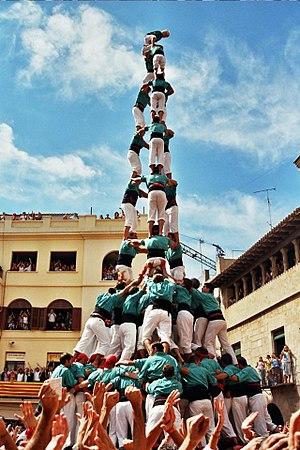
Les Castellers de Vilafranca sont une colla castellera catalane qui a pour principal objectif de construire des castells. C'est une organisation sans but lucratif, considérée comme une association d'intérêt public.
Une colla castellera, ou colla, est un groupe, une sorte d'équipe qui pratique des castells catalans. Chaque colla castellera a une couleur de chemise définie. Il y a cent colles castelleres fédérées à la Coordinadora de Colles Castelleres de Catalunya et une dizaine de colles castelleres d'étudiants d'écoles et universités, comme les Arreplegats de la Zona Universitària de l'Université polytechnique de Catalogne.
La Catalogne est une communauté autonome se trouvant au nord-est de l´Espagne, elle est officiellement considérée comme ayant une nationalité. Sa capitale et métropole est la ville de Barcelone. Elle est entourée par la Communauté valencienne au sud, l'Aragon à l'ouest, la France au nord, l'Andorre au nord-ouest, et la mer Méditerranée à l'est. Une grande partie de ses terres fait donc frontière avec la France. Elle couvre une superficie de 31 950 km². Ses langues officielles sont le catalan, l'occitan et l'espagnol ou castillan. En 2015, elle comptait 7 508 106 habitants, ce qui en faisait la deuxième communauté d'Espagne après l'Andalousie et la dixième subdivision territoriale de premier niveau administratif d'Europe au regard de la population. Elle est également la plus peuplée parmi les Pays catalans, ensemble culturel et linguistique qui la lie à la Communauté valencienne, aux îles Baléares, à la principauté d'Andorre, à la Franja aragonaise et à l'essentiel du département français des Pyrénées-Orientales.